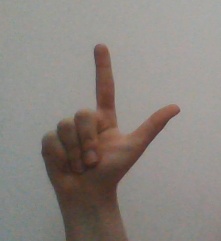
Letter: laam